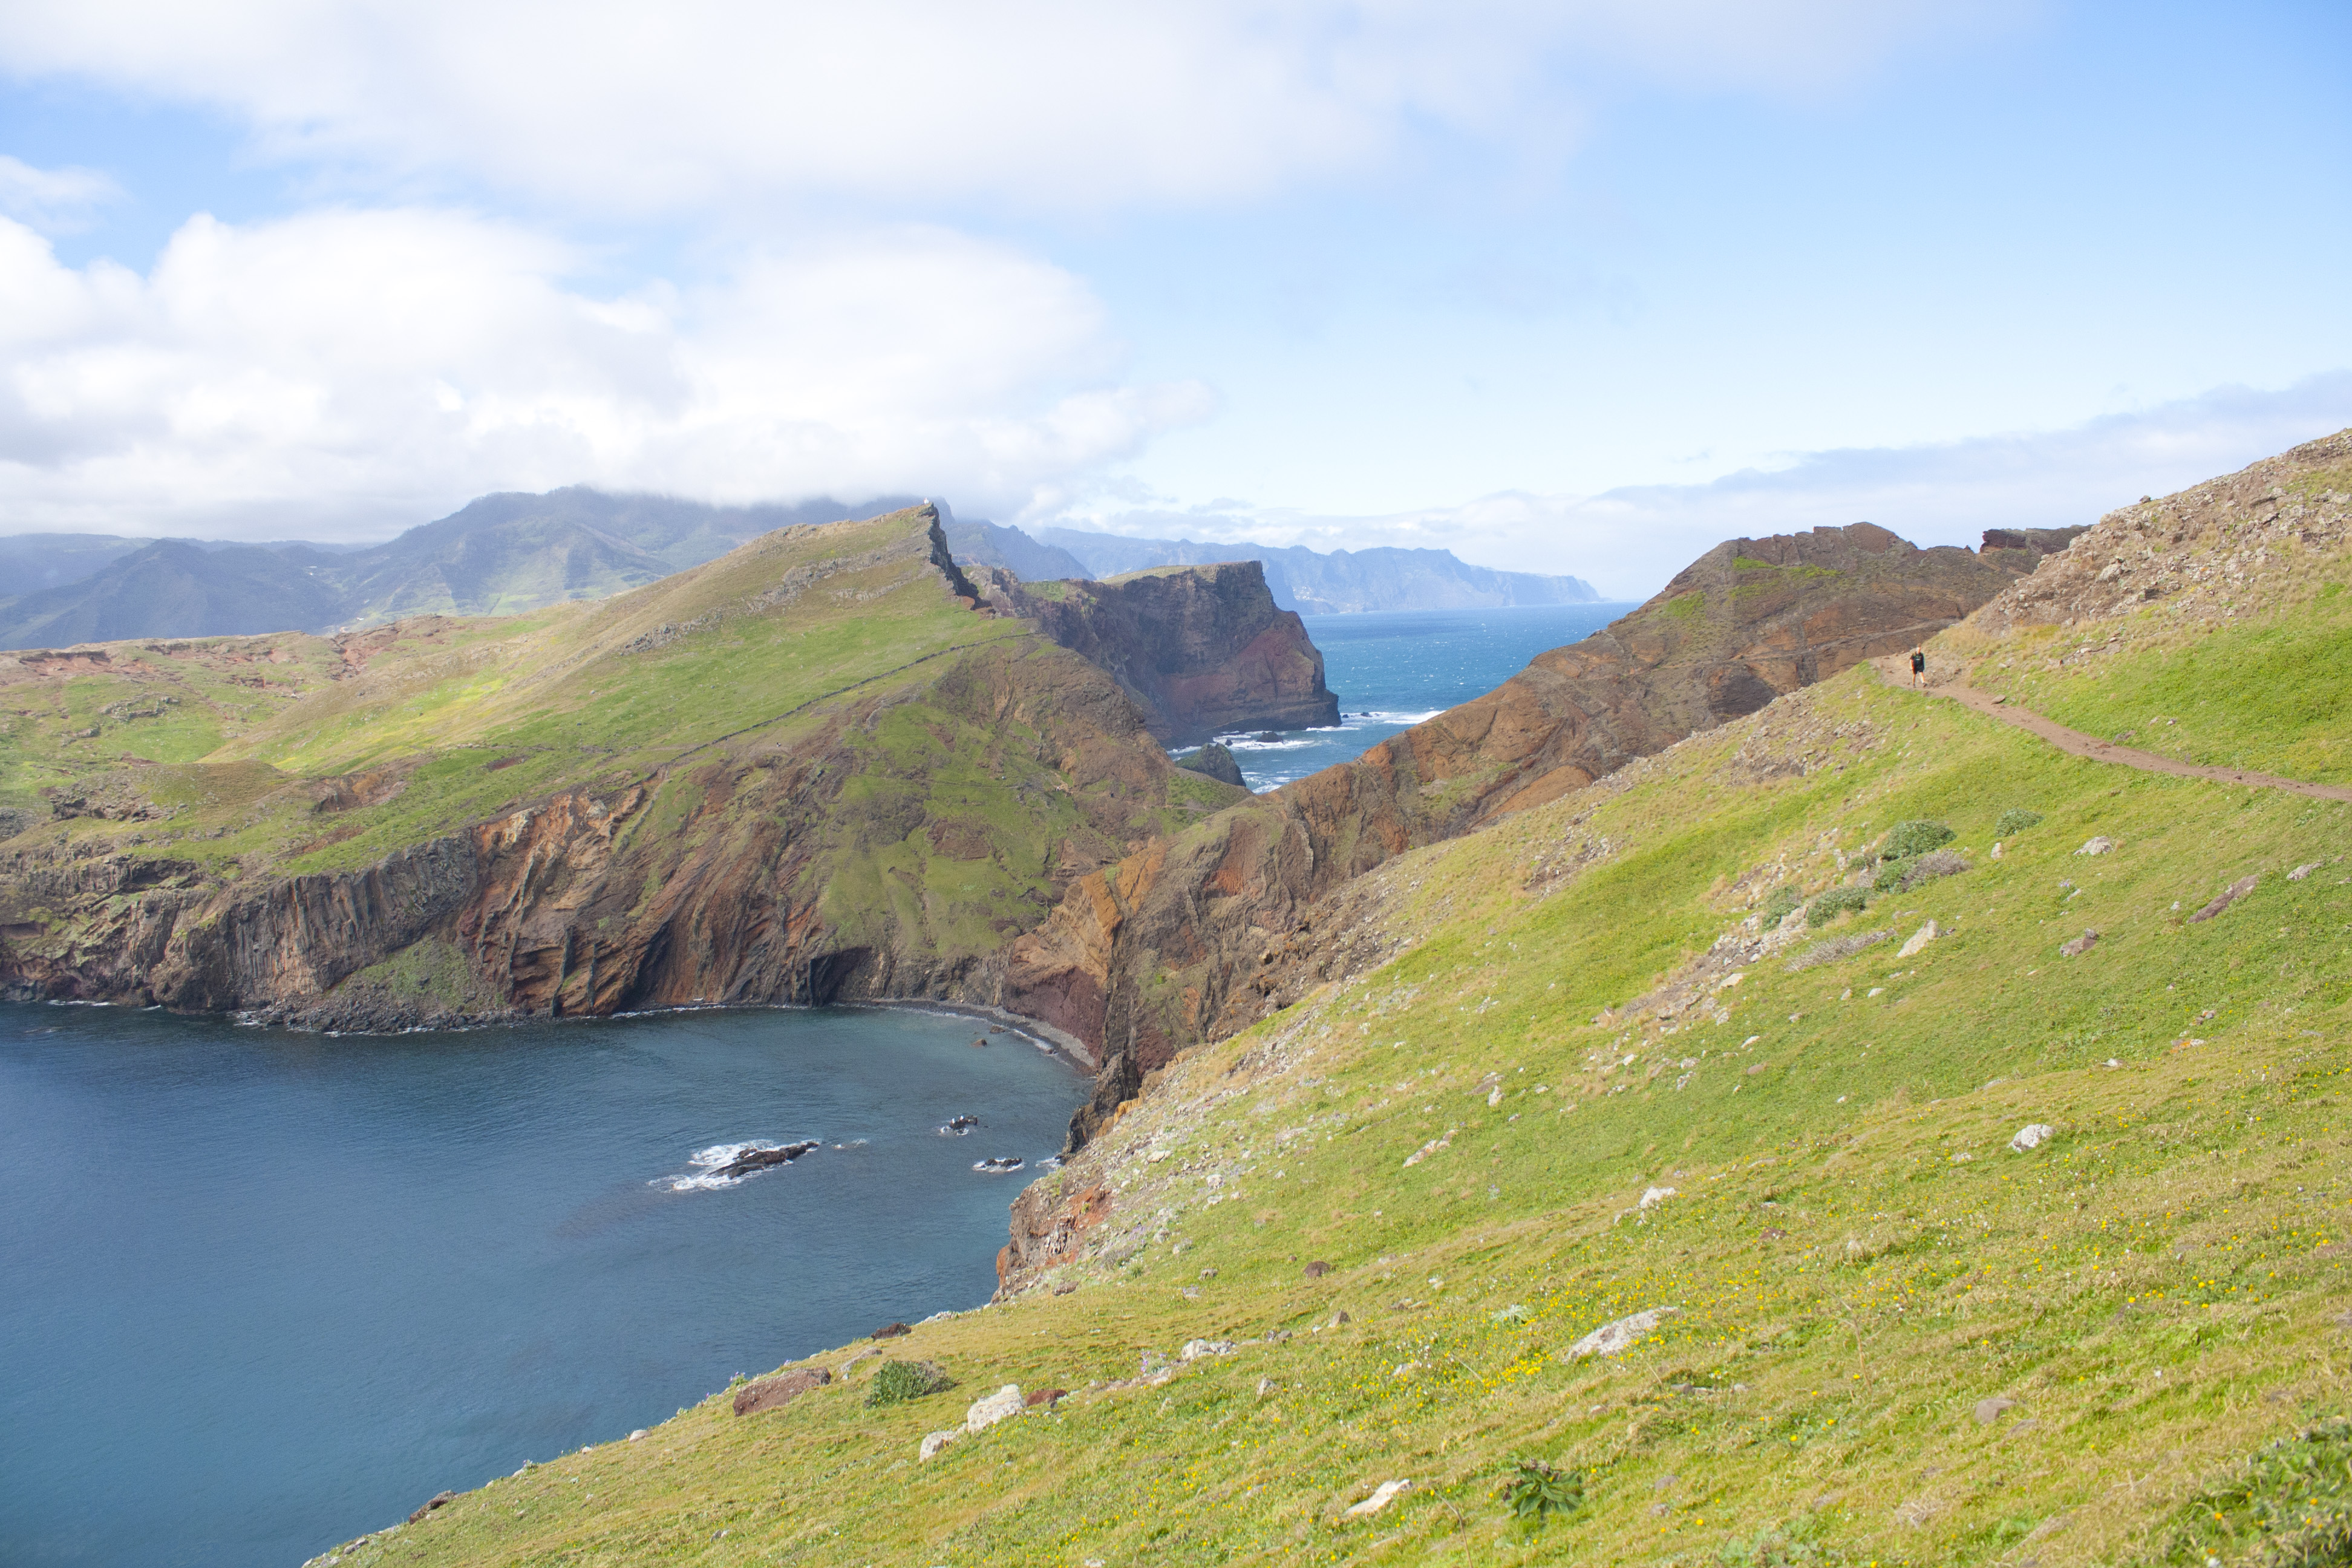
landscape, sea, coast, water, grass, mountain, cloud, sky, hill, lake, cliff, cove, bay, fjord, reservoir, highland, terrain, ridge, headland, escarpment, fell, loch, cape, tarn, lake district, promontory, mount scenery